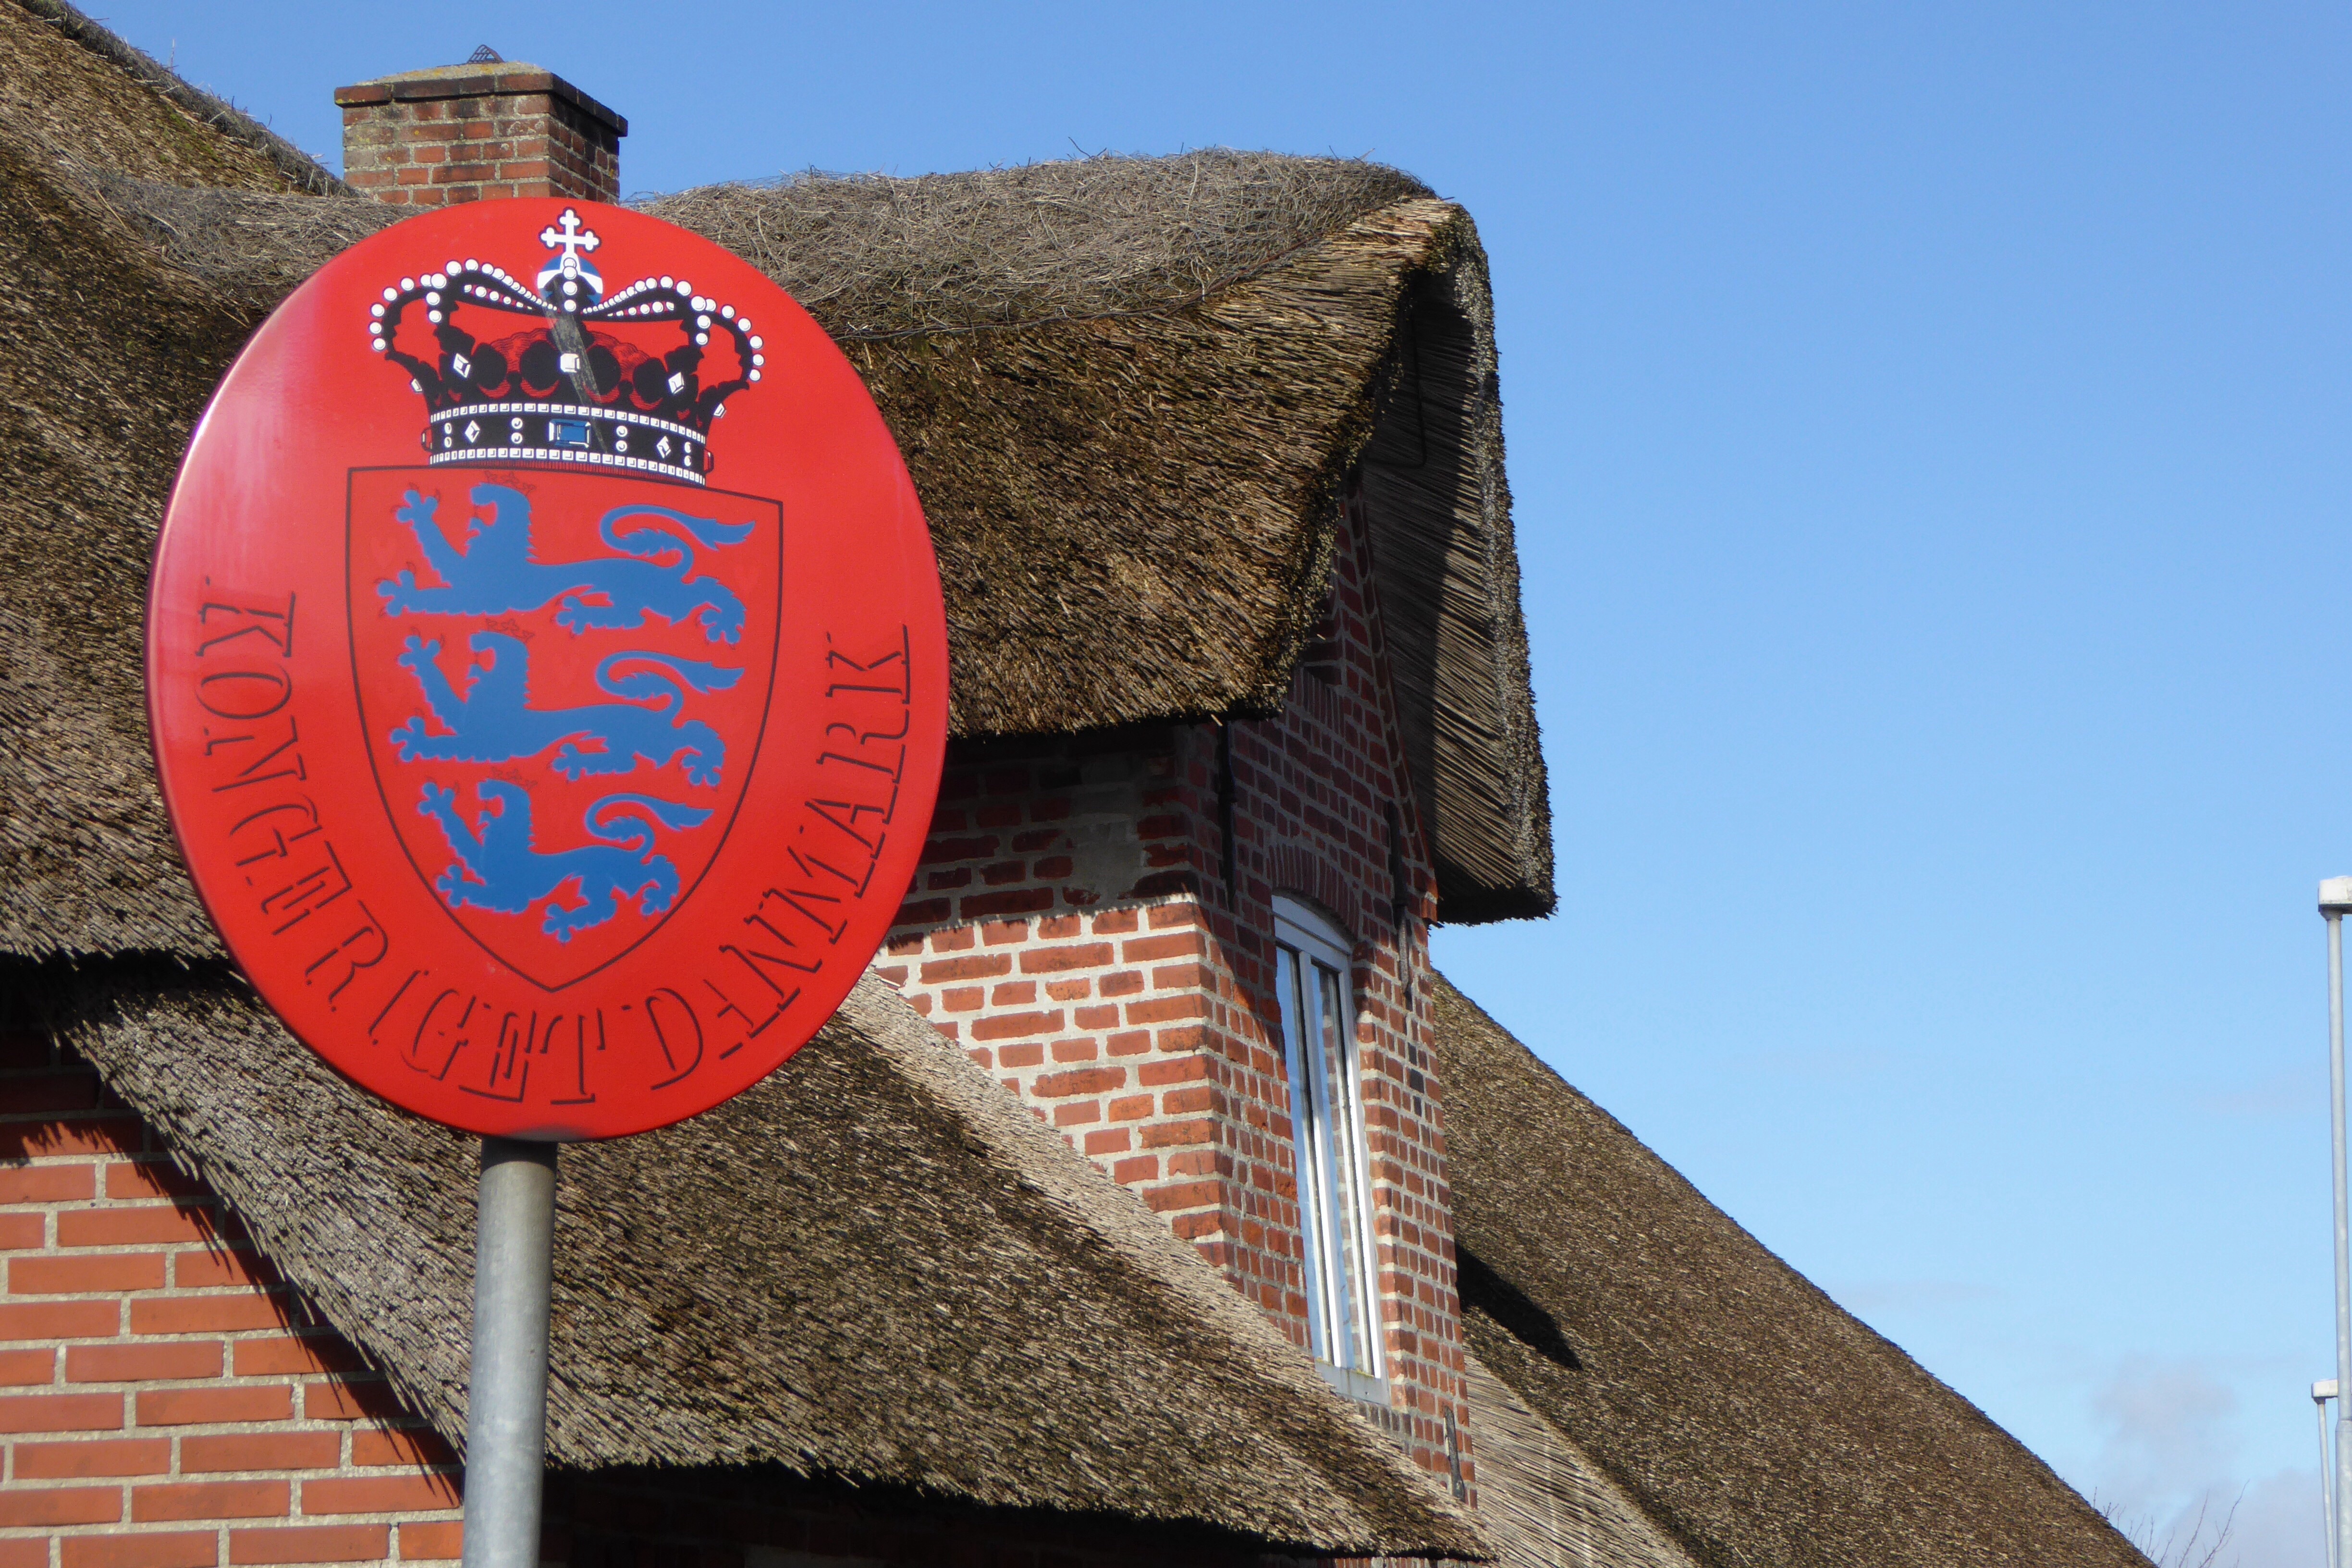
wall, sign, red, signage, crown, denmark, eu, border, scandinavia, coat of arms, dog law, north schleswig